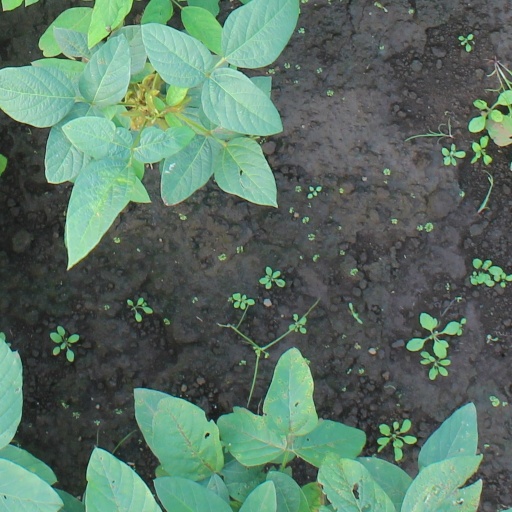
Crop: soybean